Manial Palace and Museum

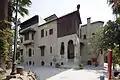
Residence Saray

Following the 1952 Revolution and the nationalization of the assets of the Mohamed Ali family, the palace was entrusted to the Reclaimed Property Administration. In 1964, the administration handed over the palace’s contents to the Egyptian Tourism and Hotels Company, which subsequently built the Manial Palace Hotel in the palace gardens. The hotel consisted of wooden chalet-style buildings with two stories, housing 180 double rooms.